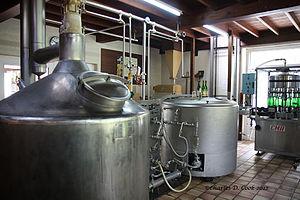
brasserie Au Baron, salle de brassage
La brasserie Au Baron, propriété de la famille Bailleux est située à Gussignies dans le département du Nord.